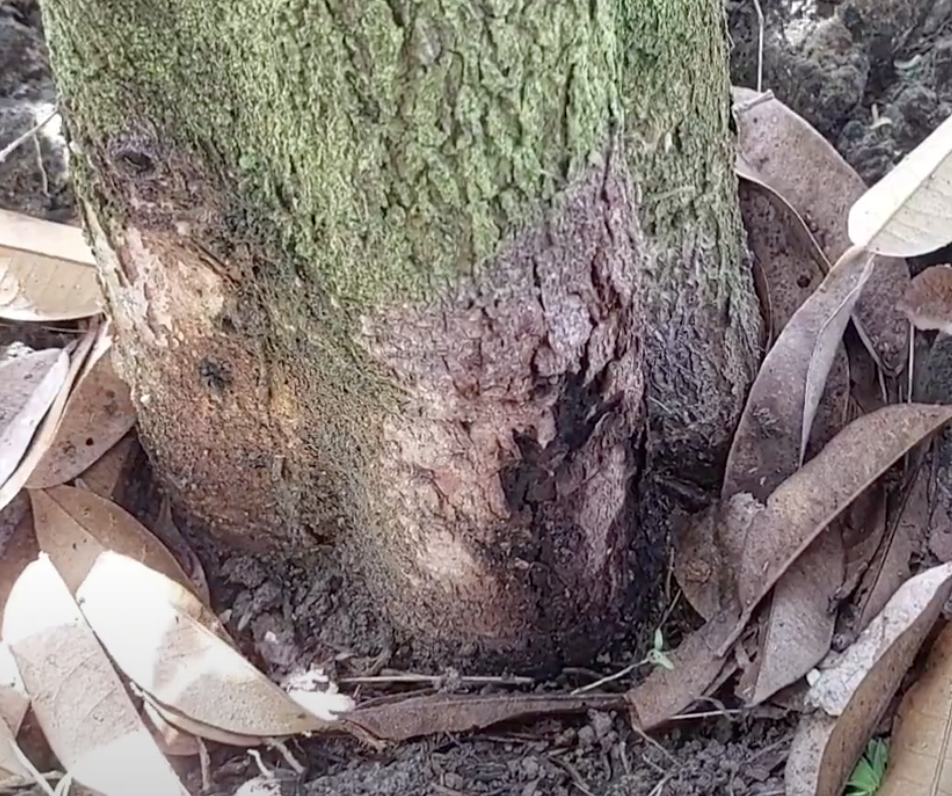
Label: stem_cracking_ gummosis